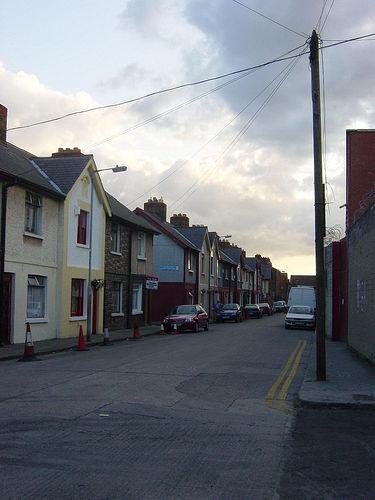
Weather: cloudy or overcast